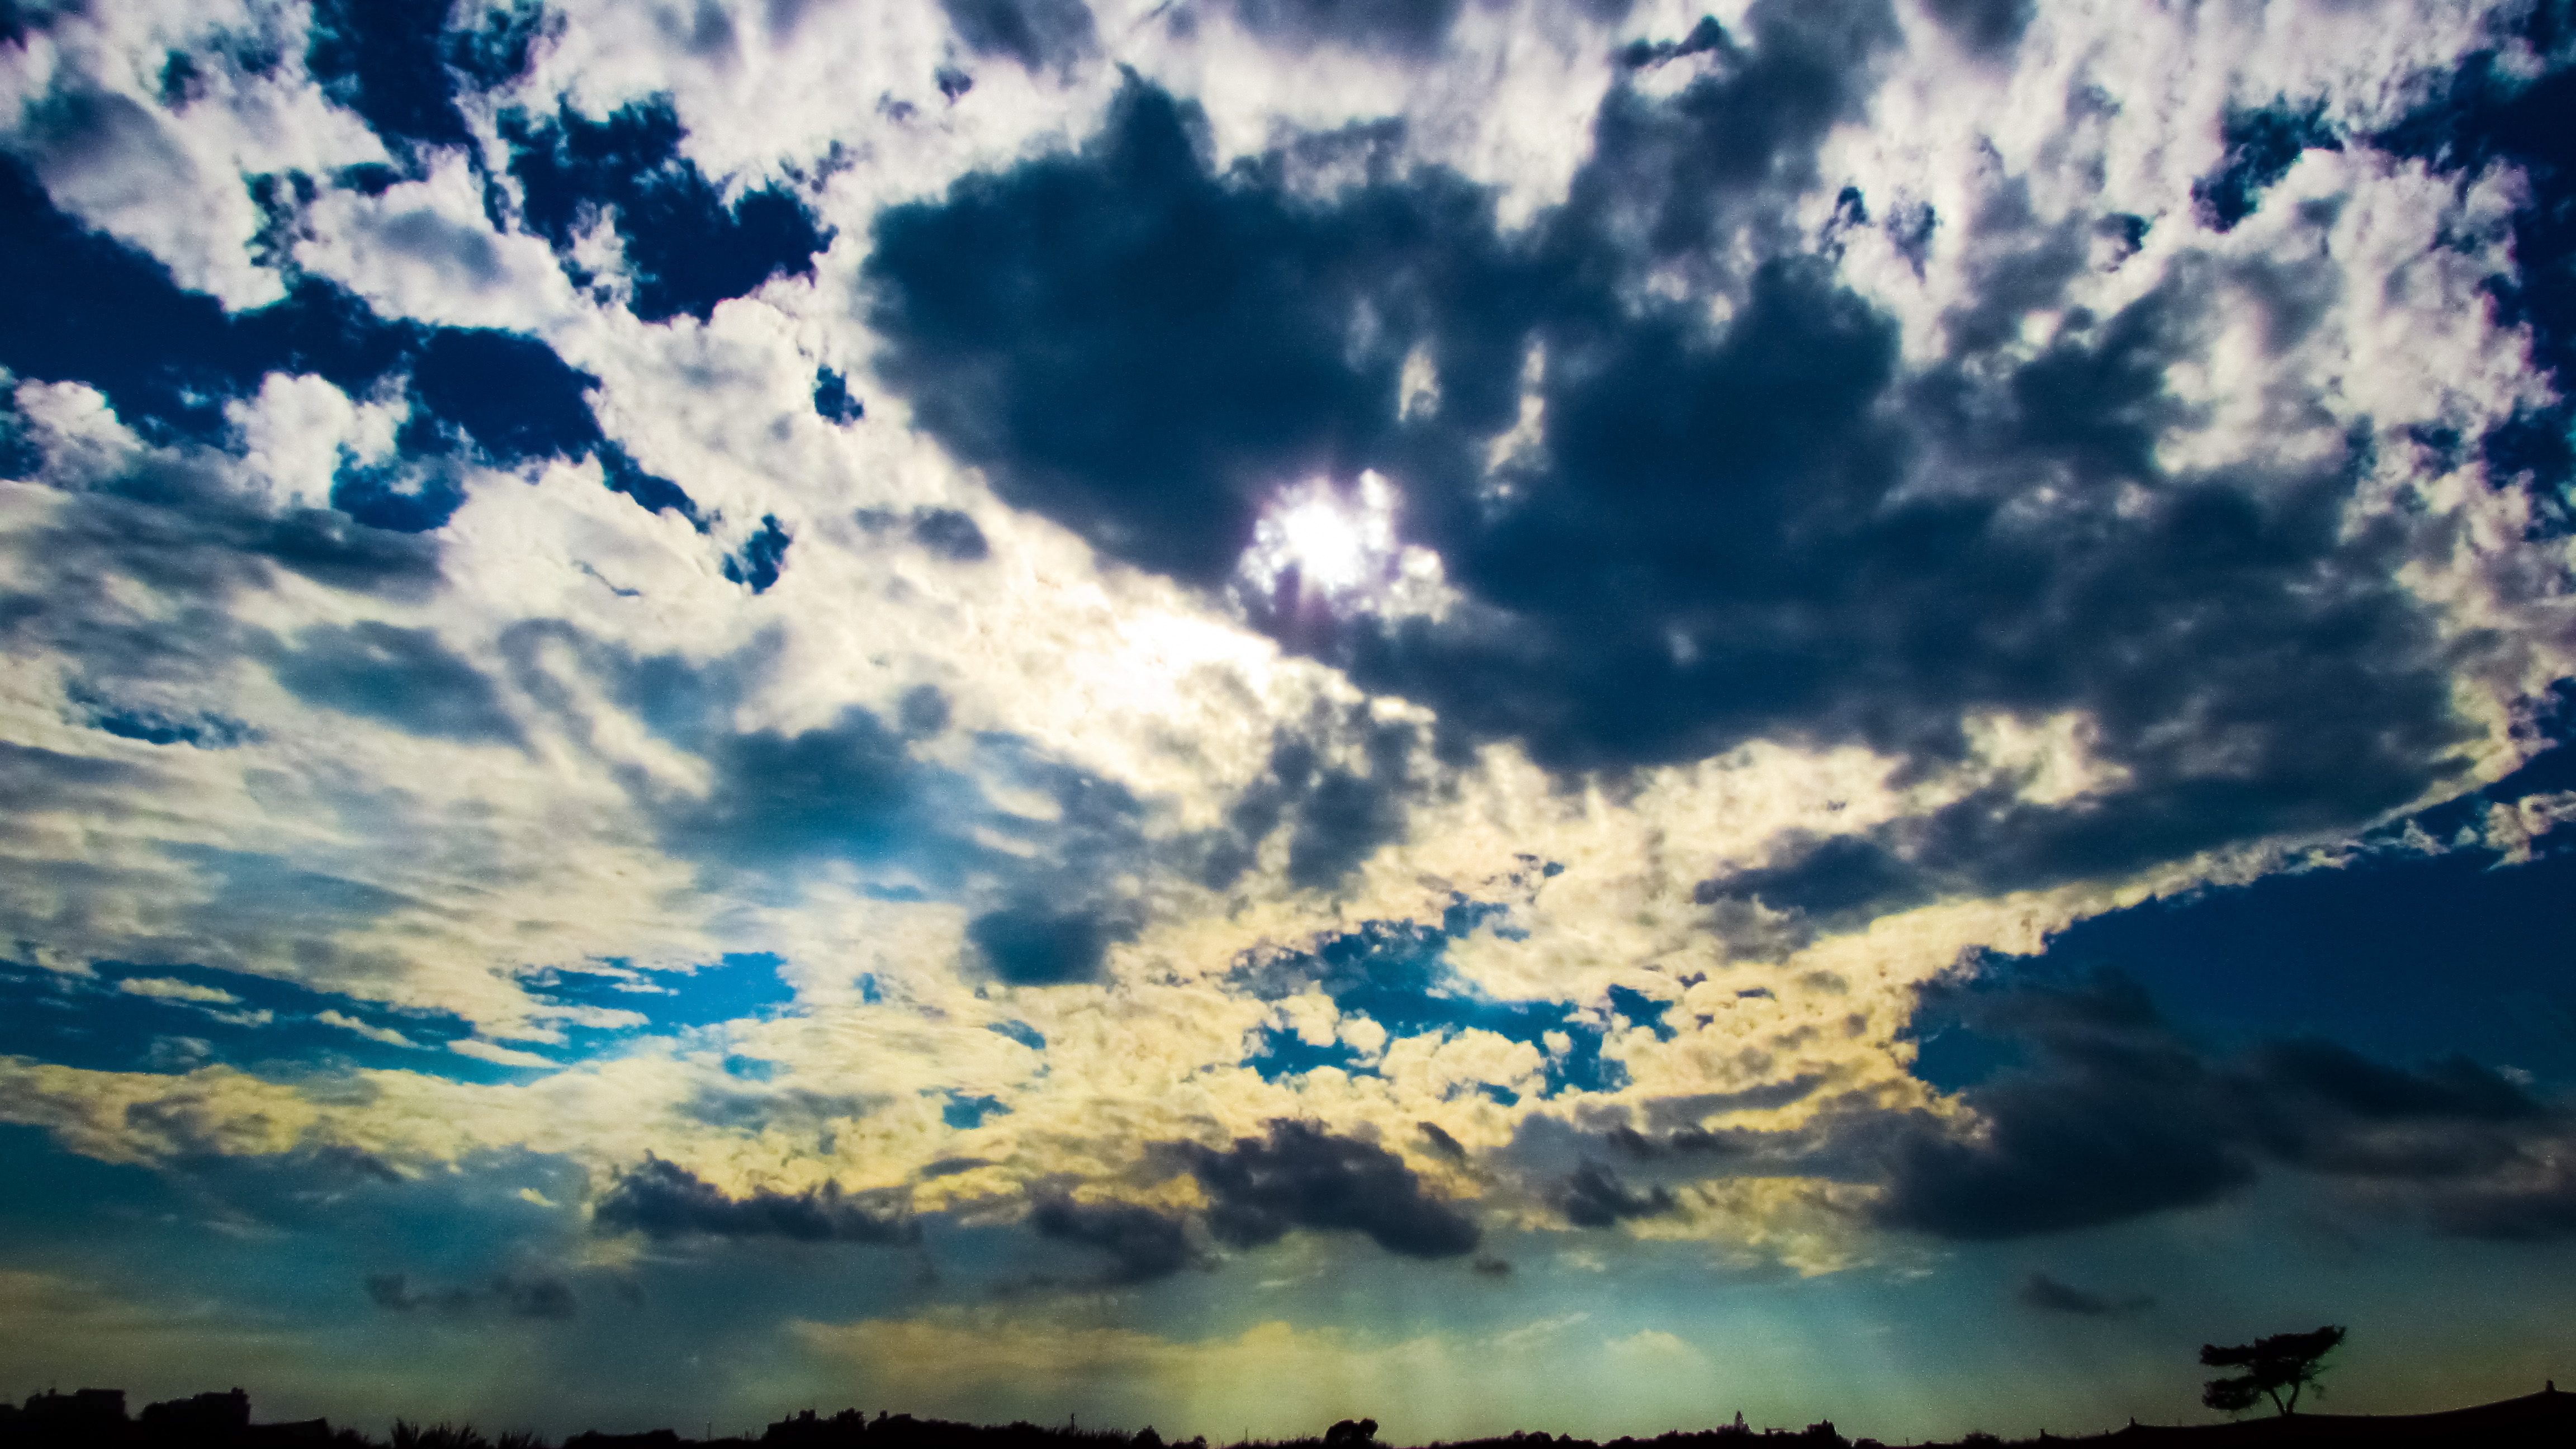
nature, horizon, light, cloud, sky, sunset, sunlight, cloudy, dawn, atmosphere, dusk, daytime, evening, scenic, autumn, cumulus, clouds, afternoon, afterglow, meteorological phenomenon